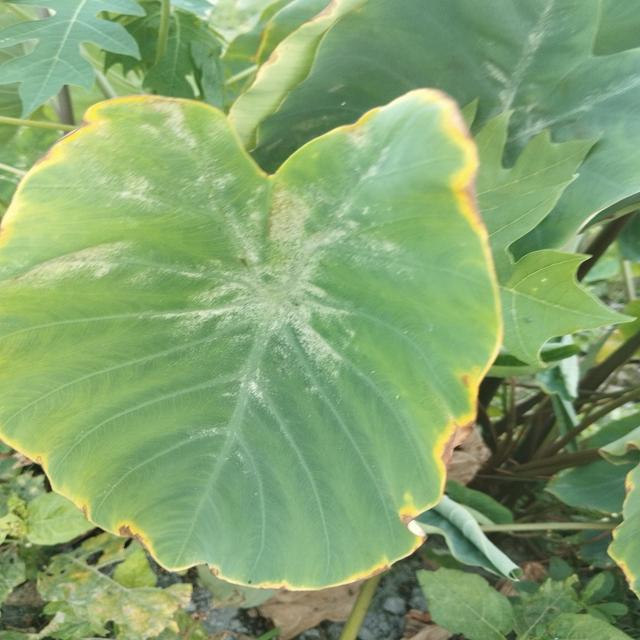
Label: Mid_Blight